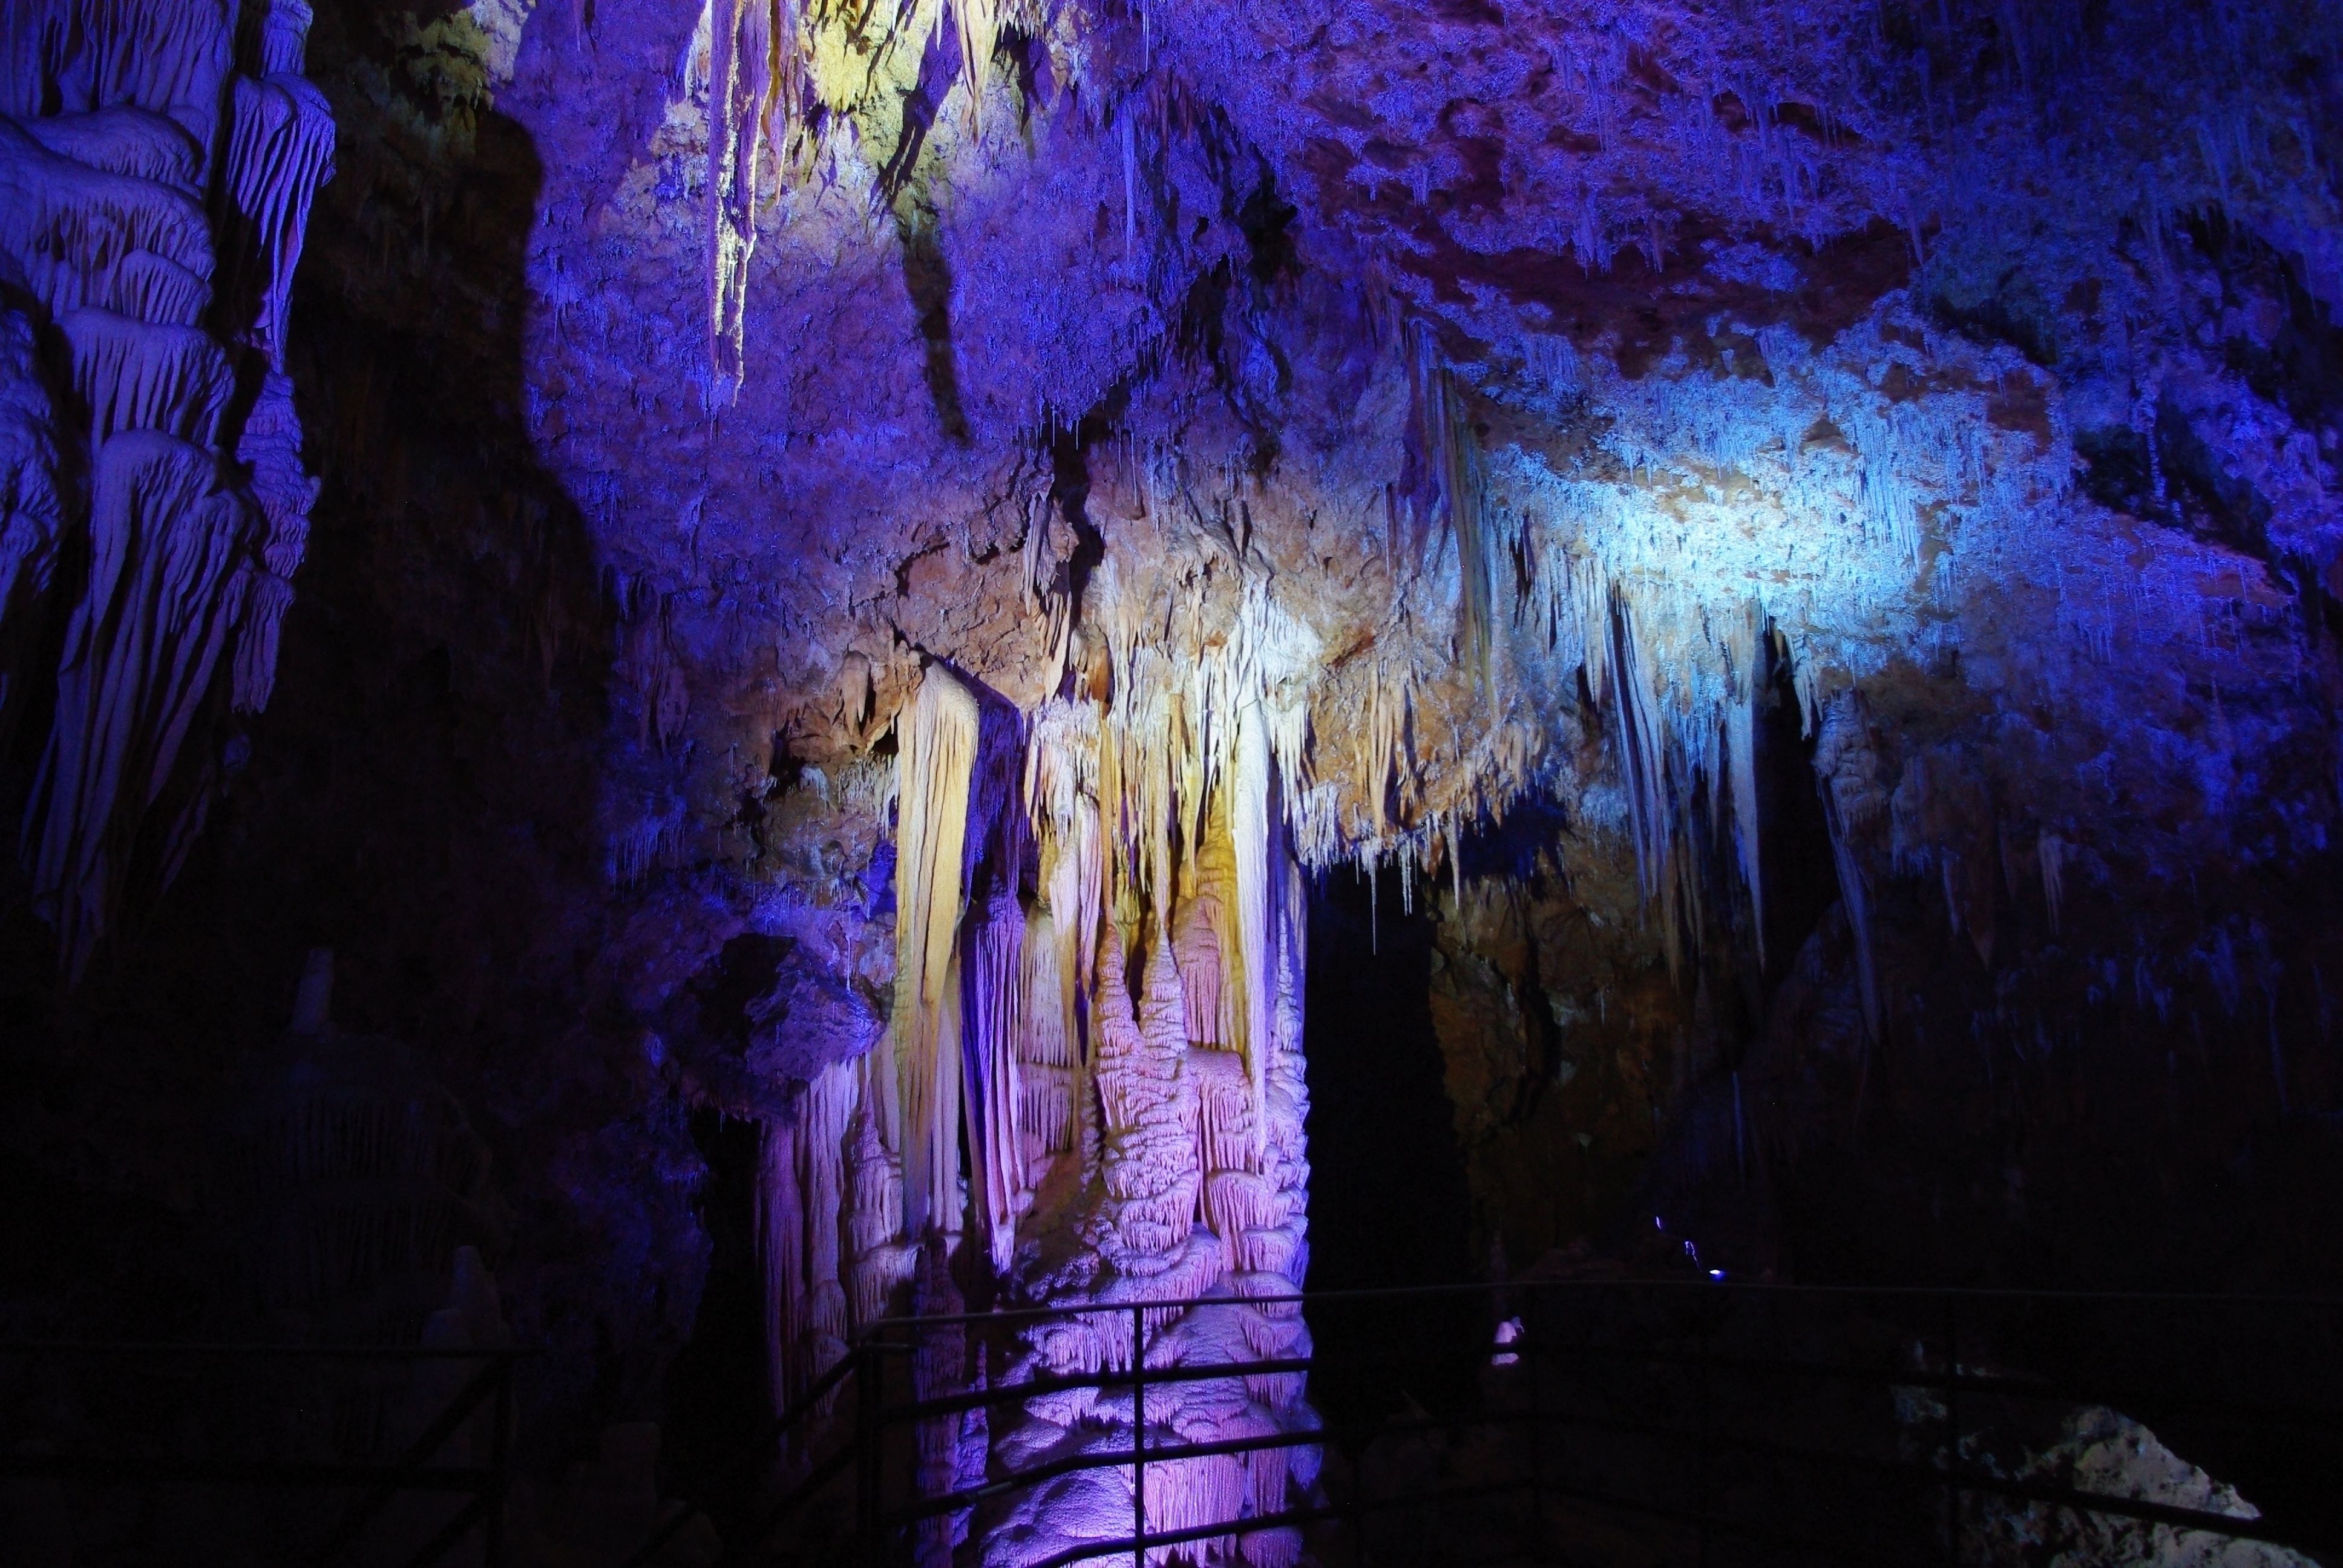
formation, underground, cave, caving, stalagmite, stalactite, landform, geographical feature, pit cave